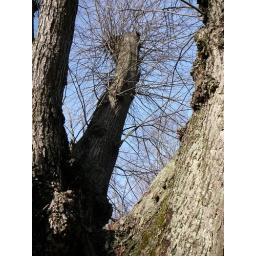
blue sky over Haga park